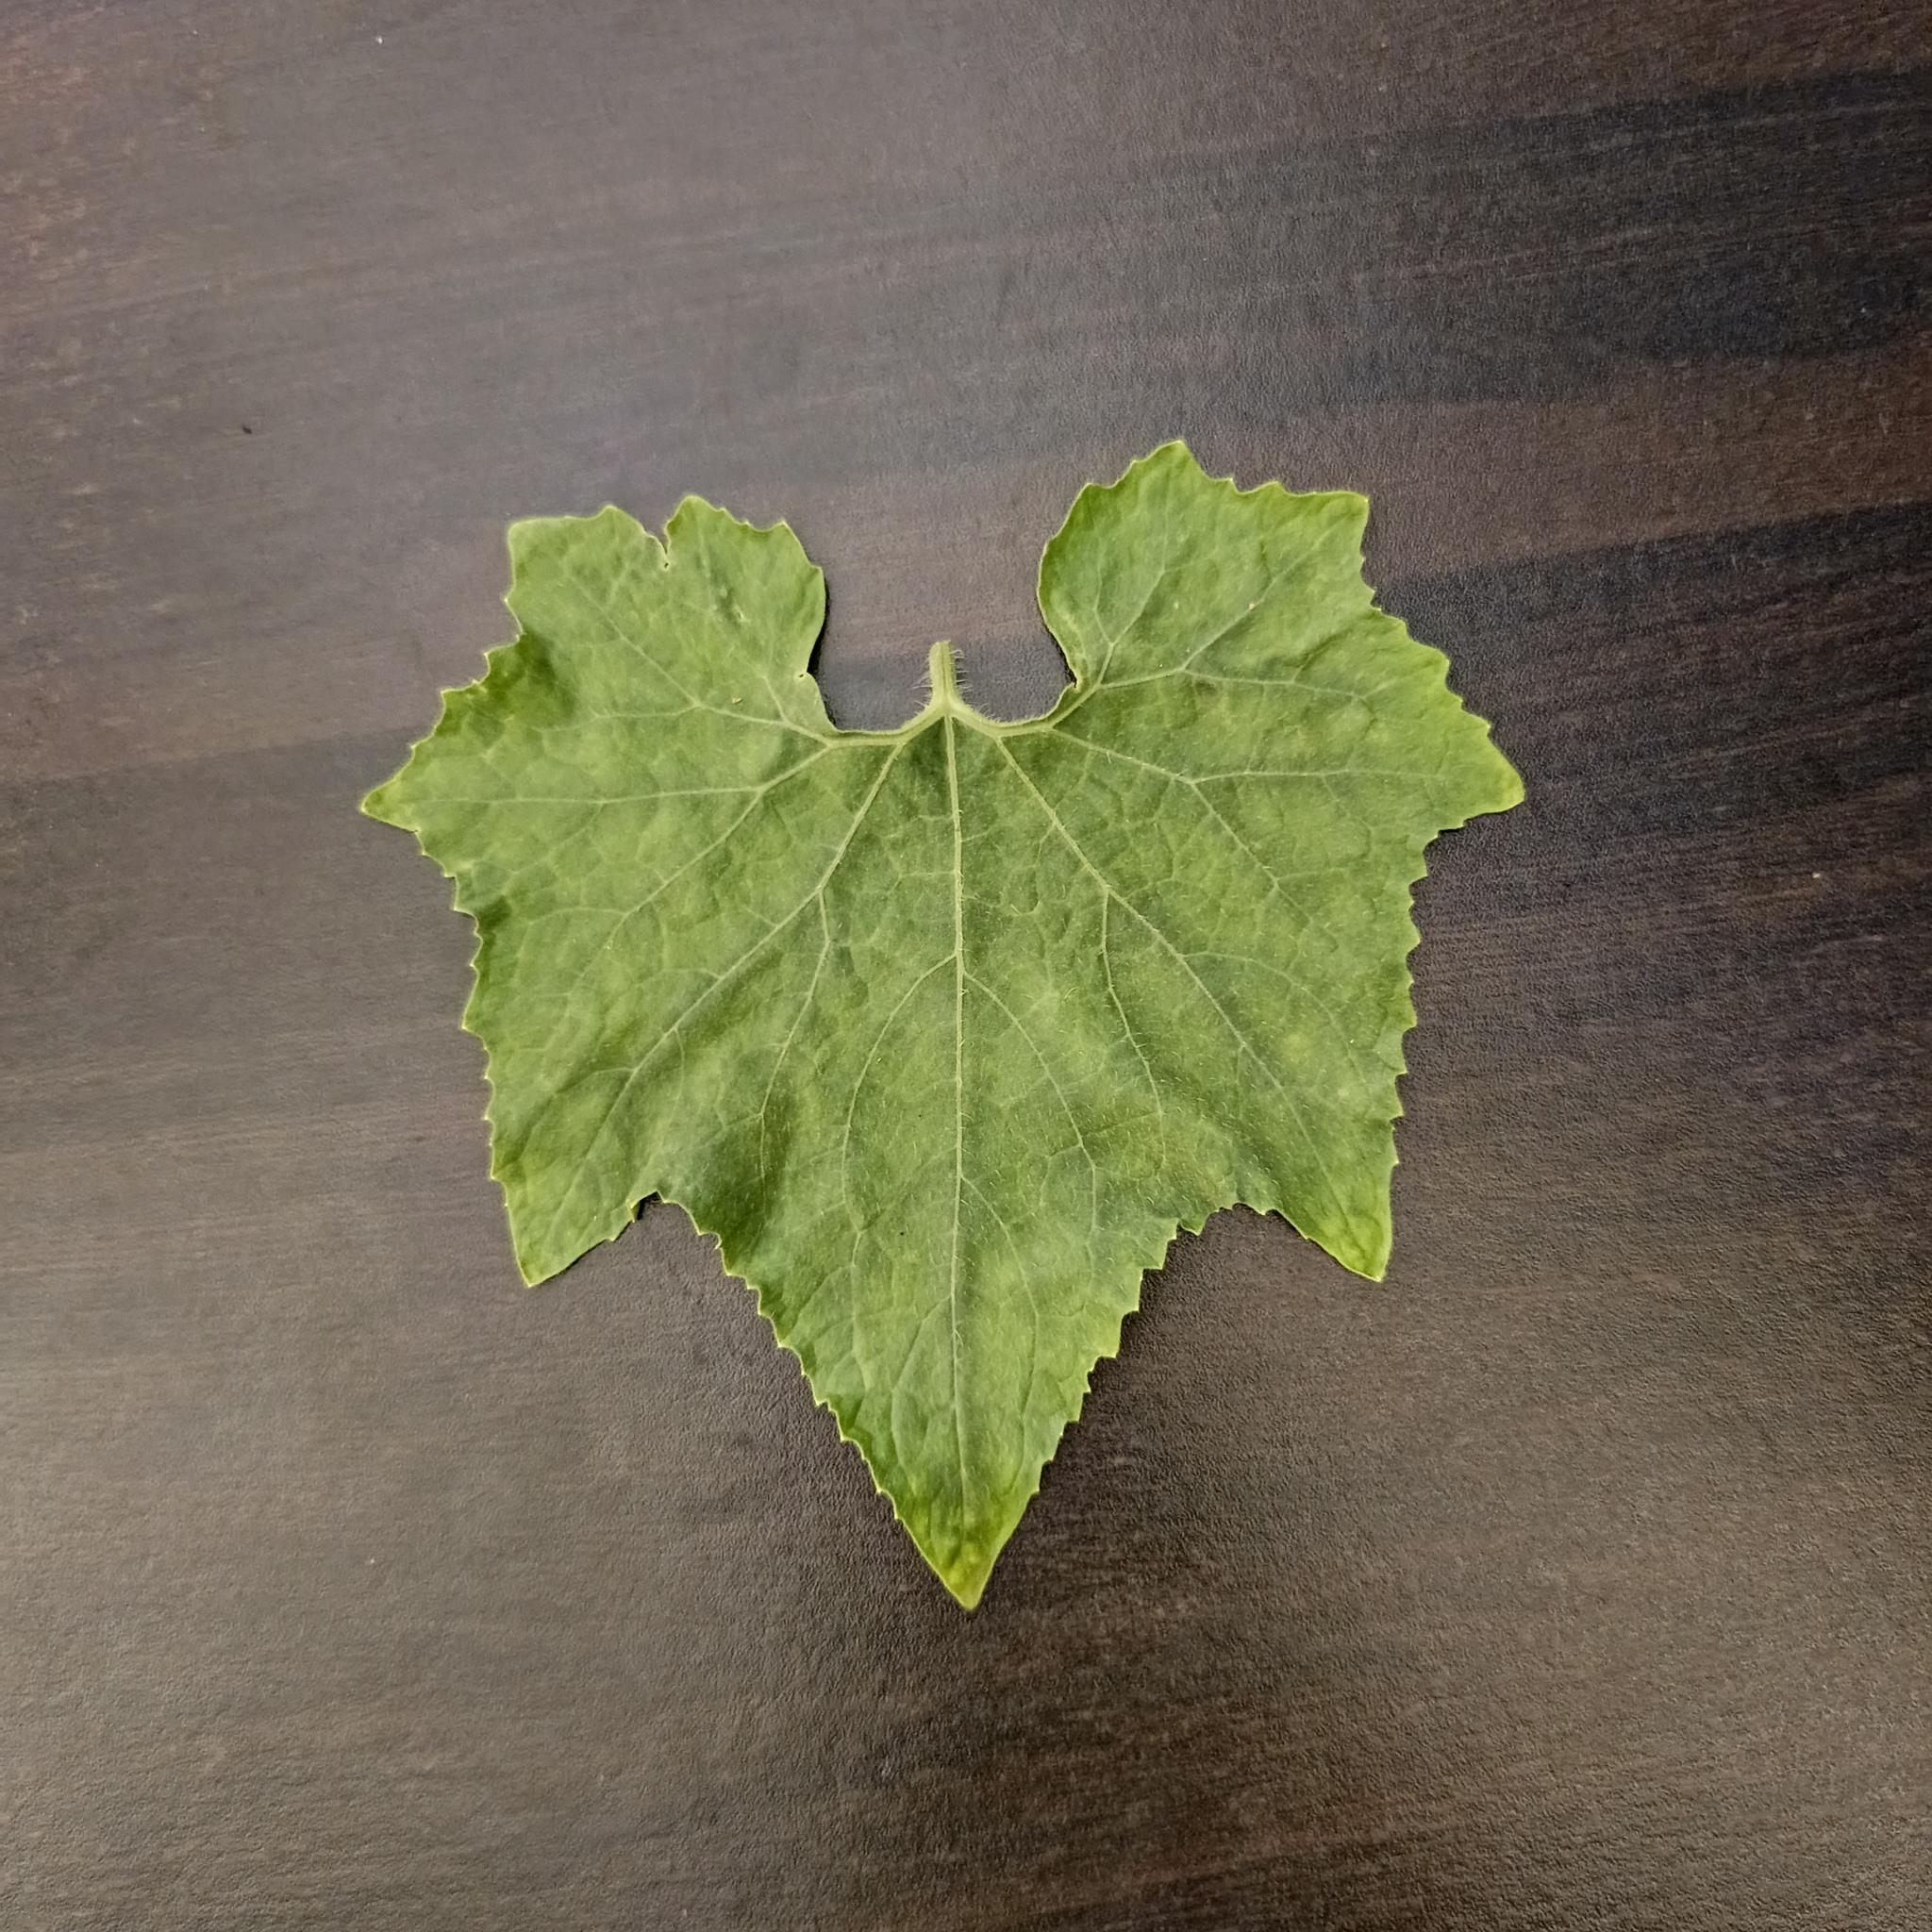
Label: Healthy